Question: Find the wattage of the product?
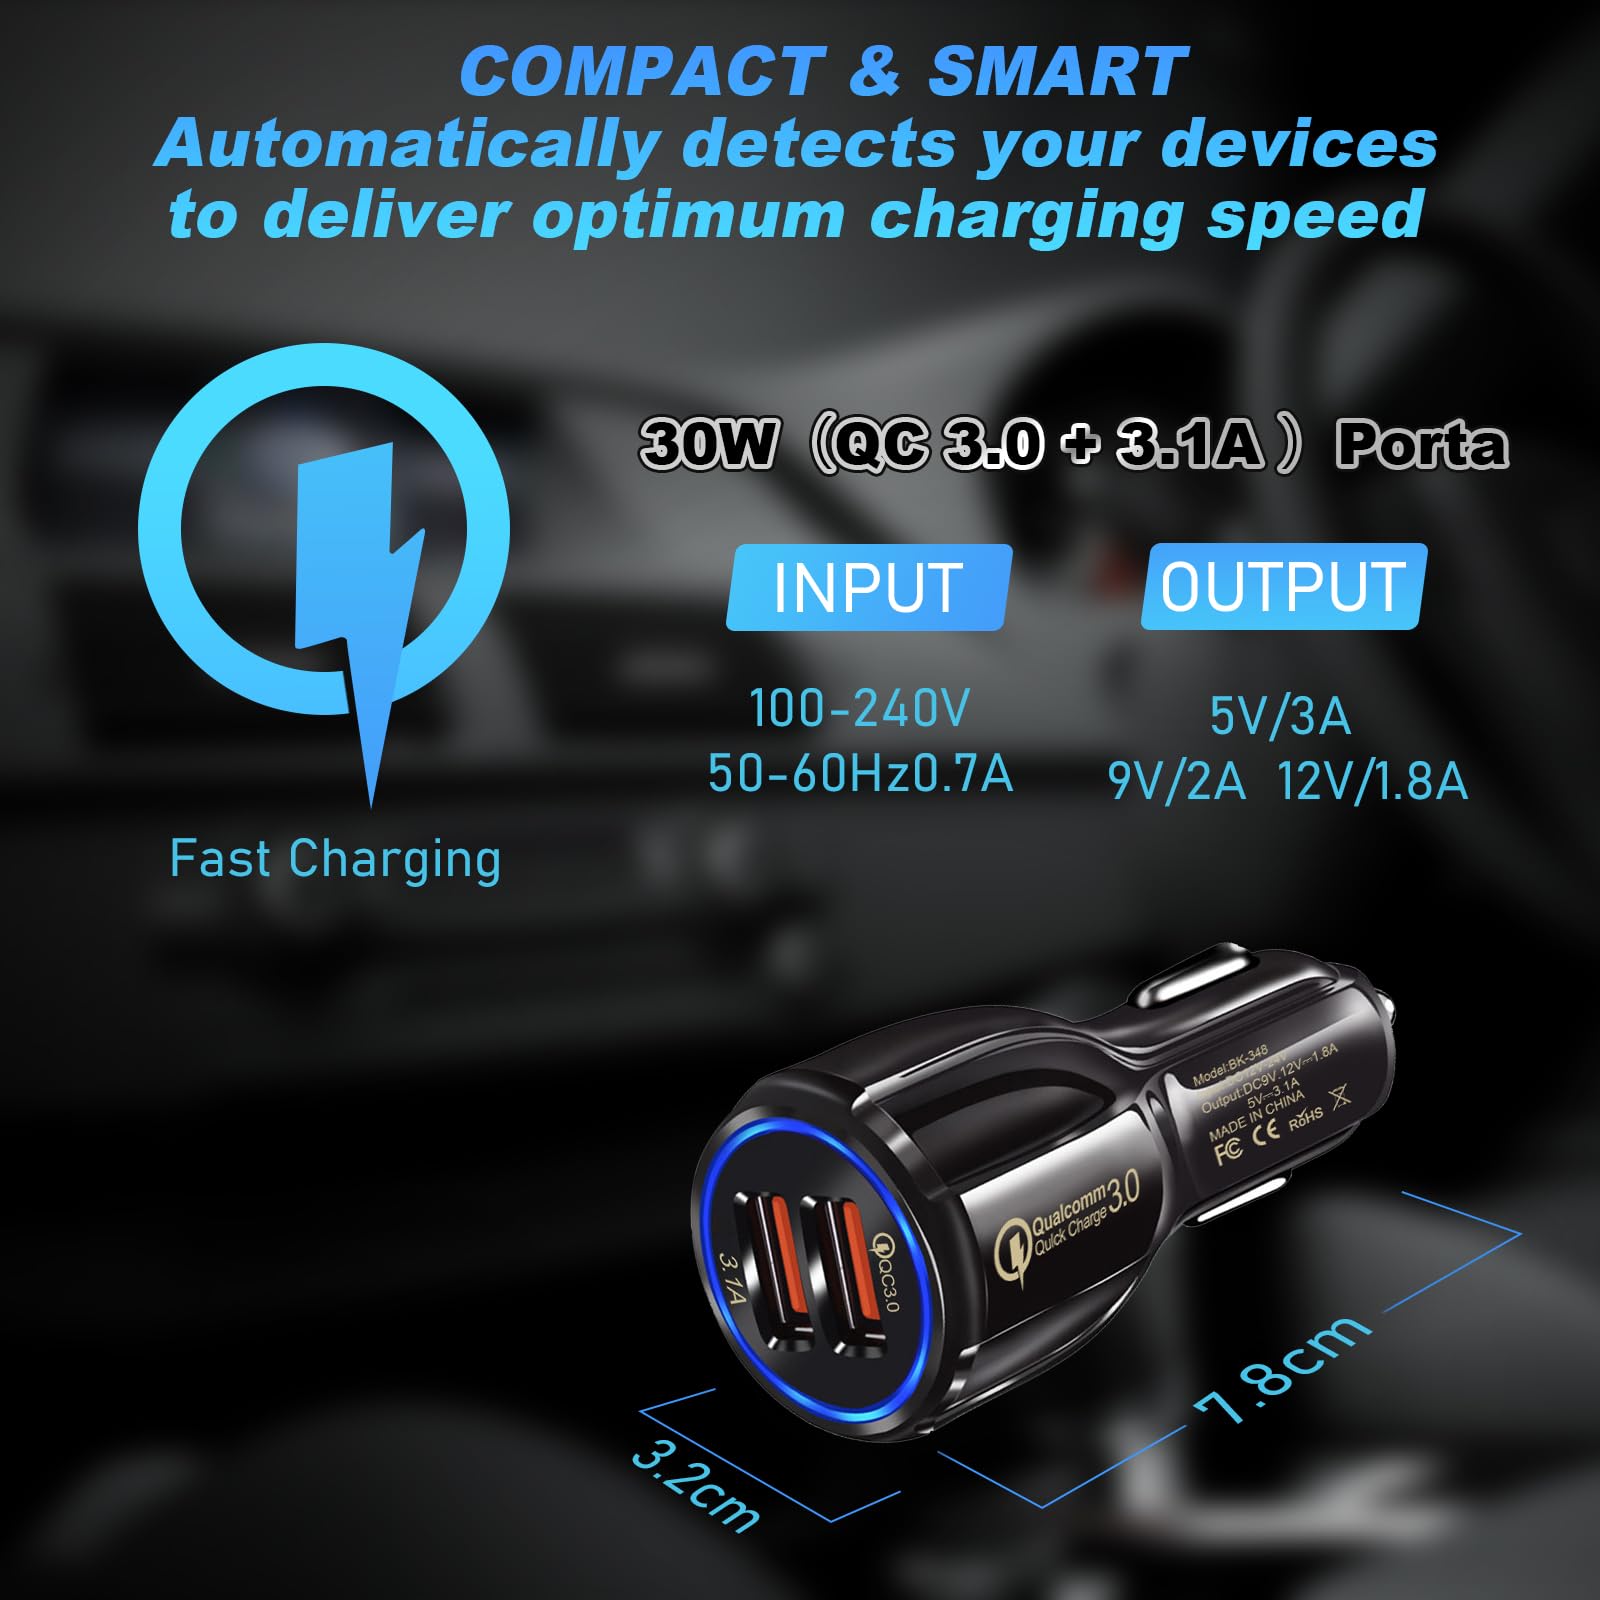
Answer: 30.0 watt